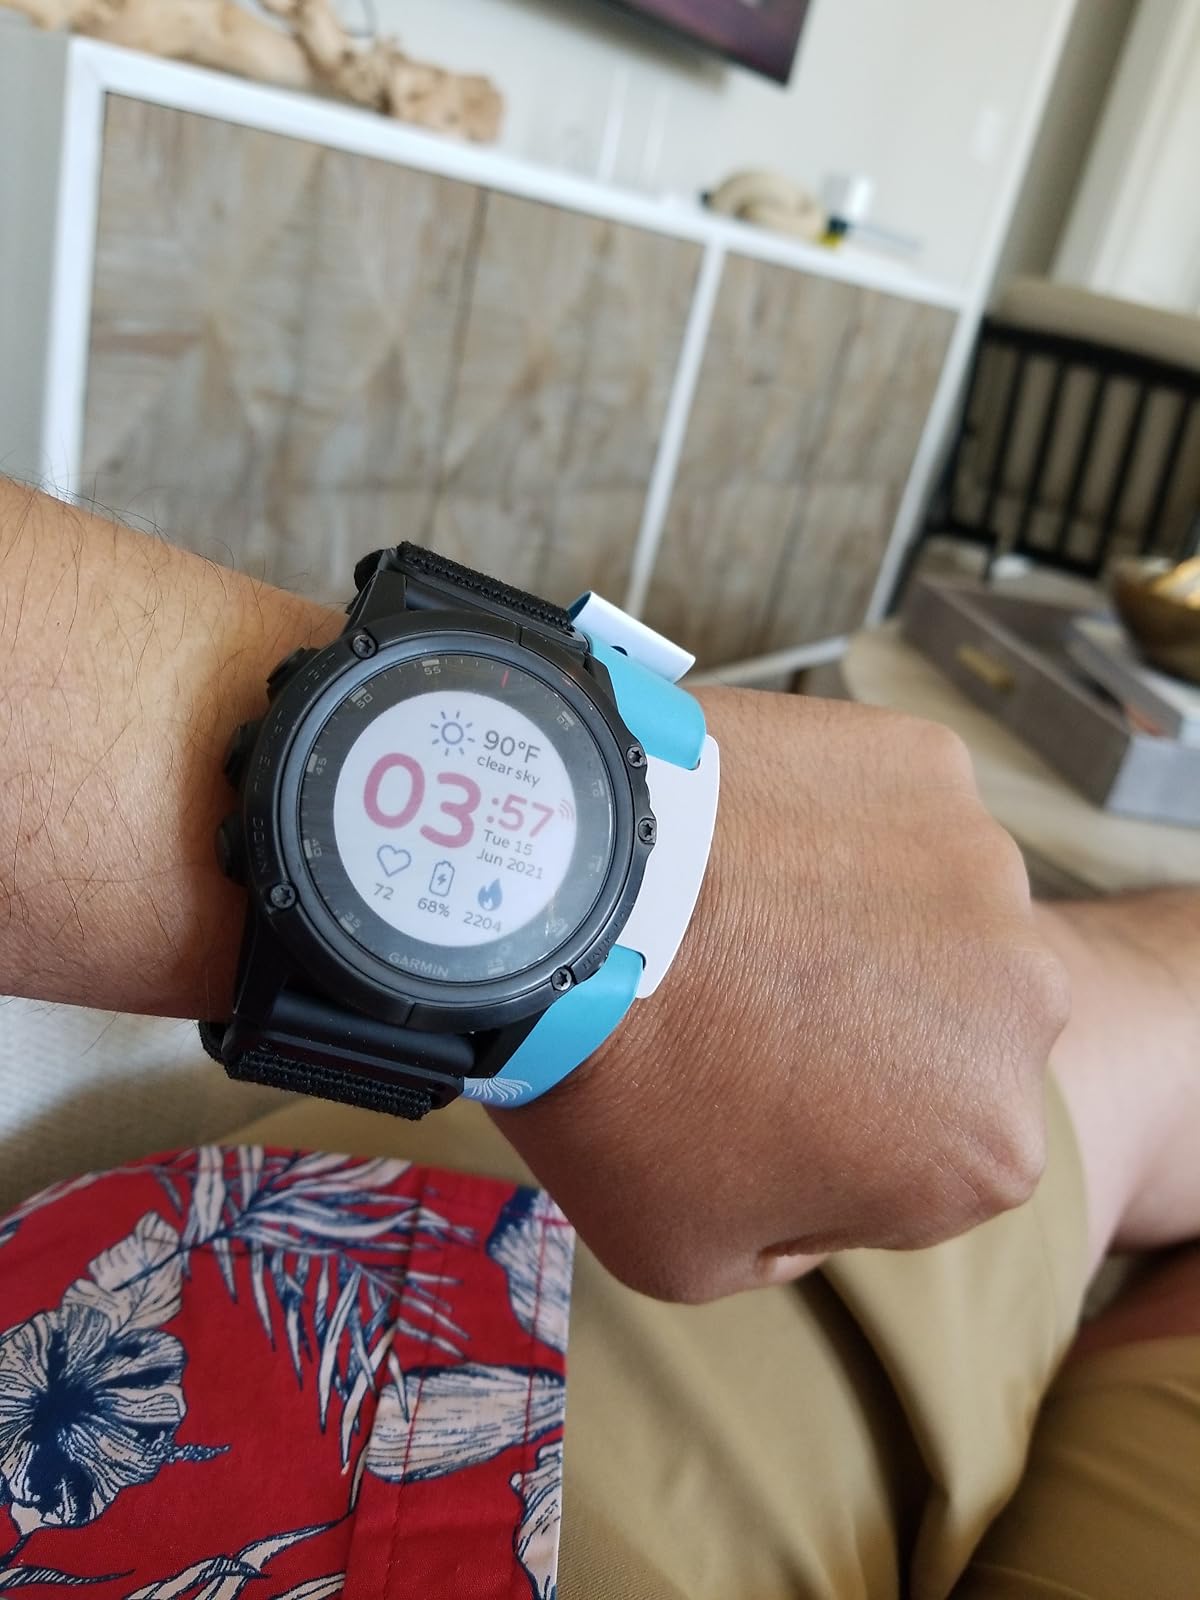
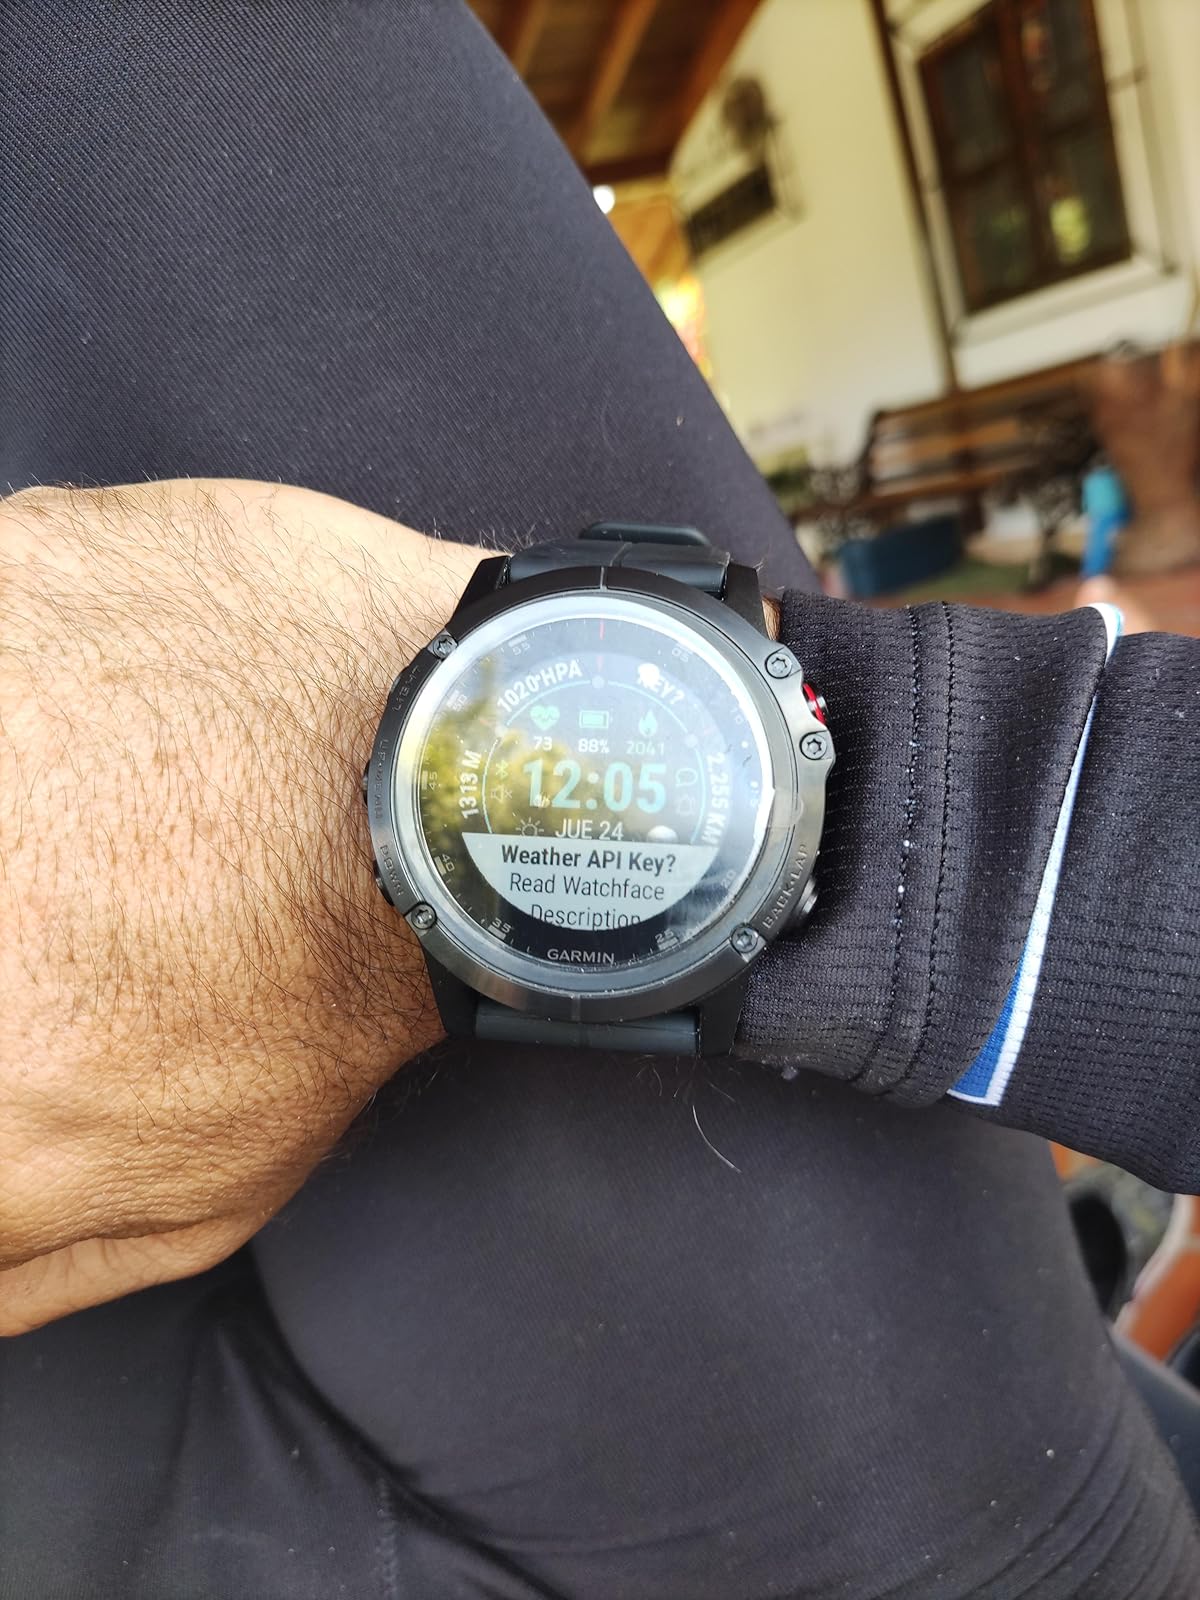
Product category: smartwatch
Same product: yes